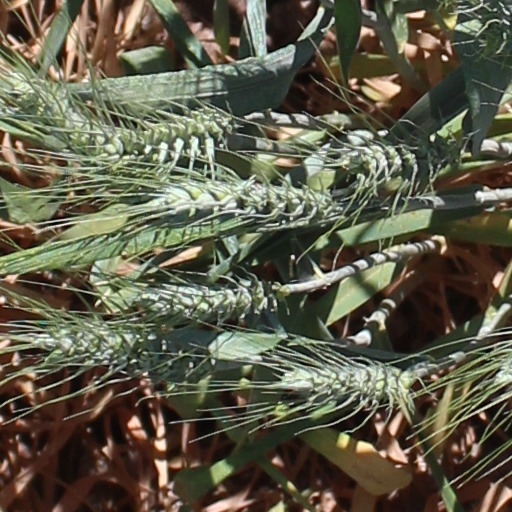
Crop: wheat